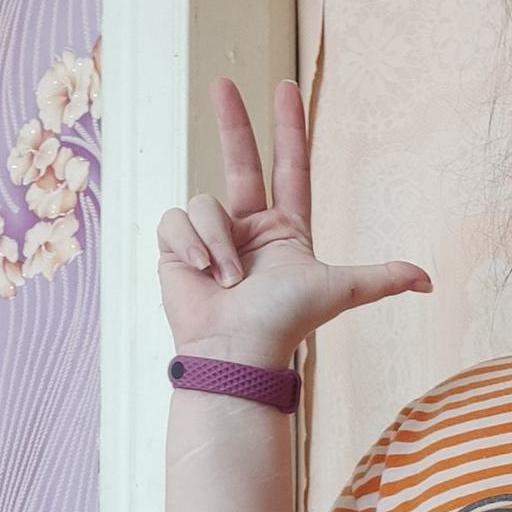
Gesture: three2